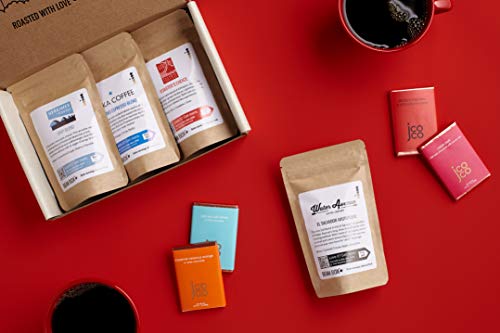
Label: cardboard